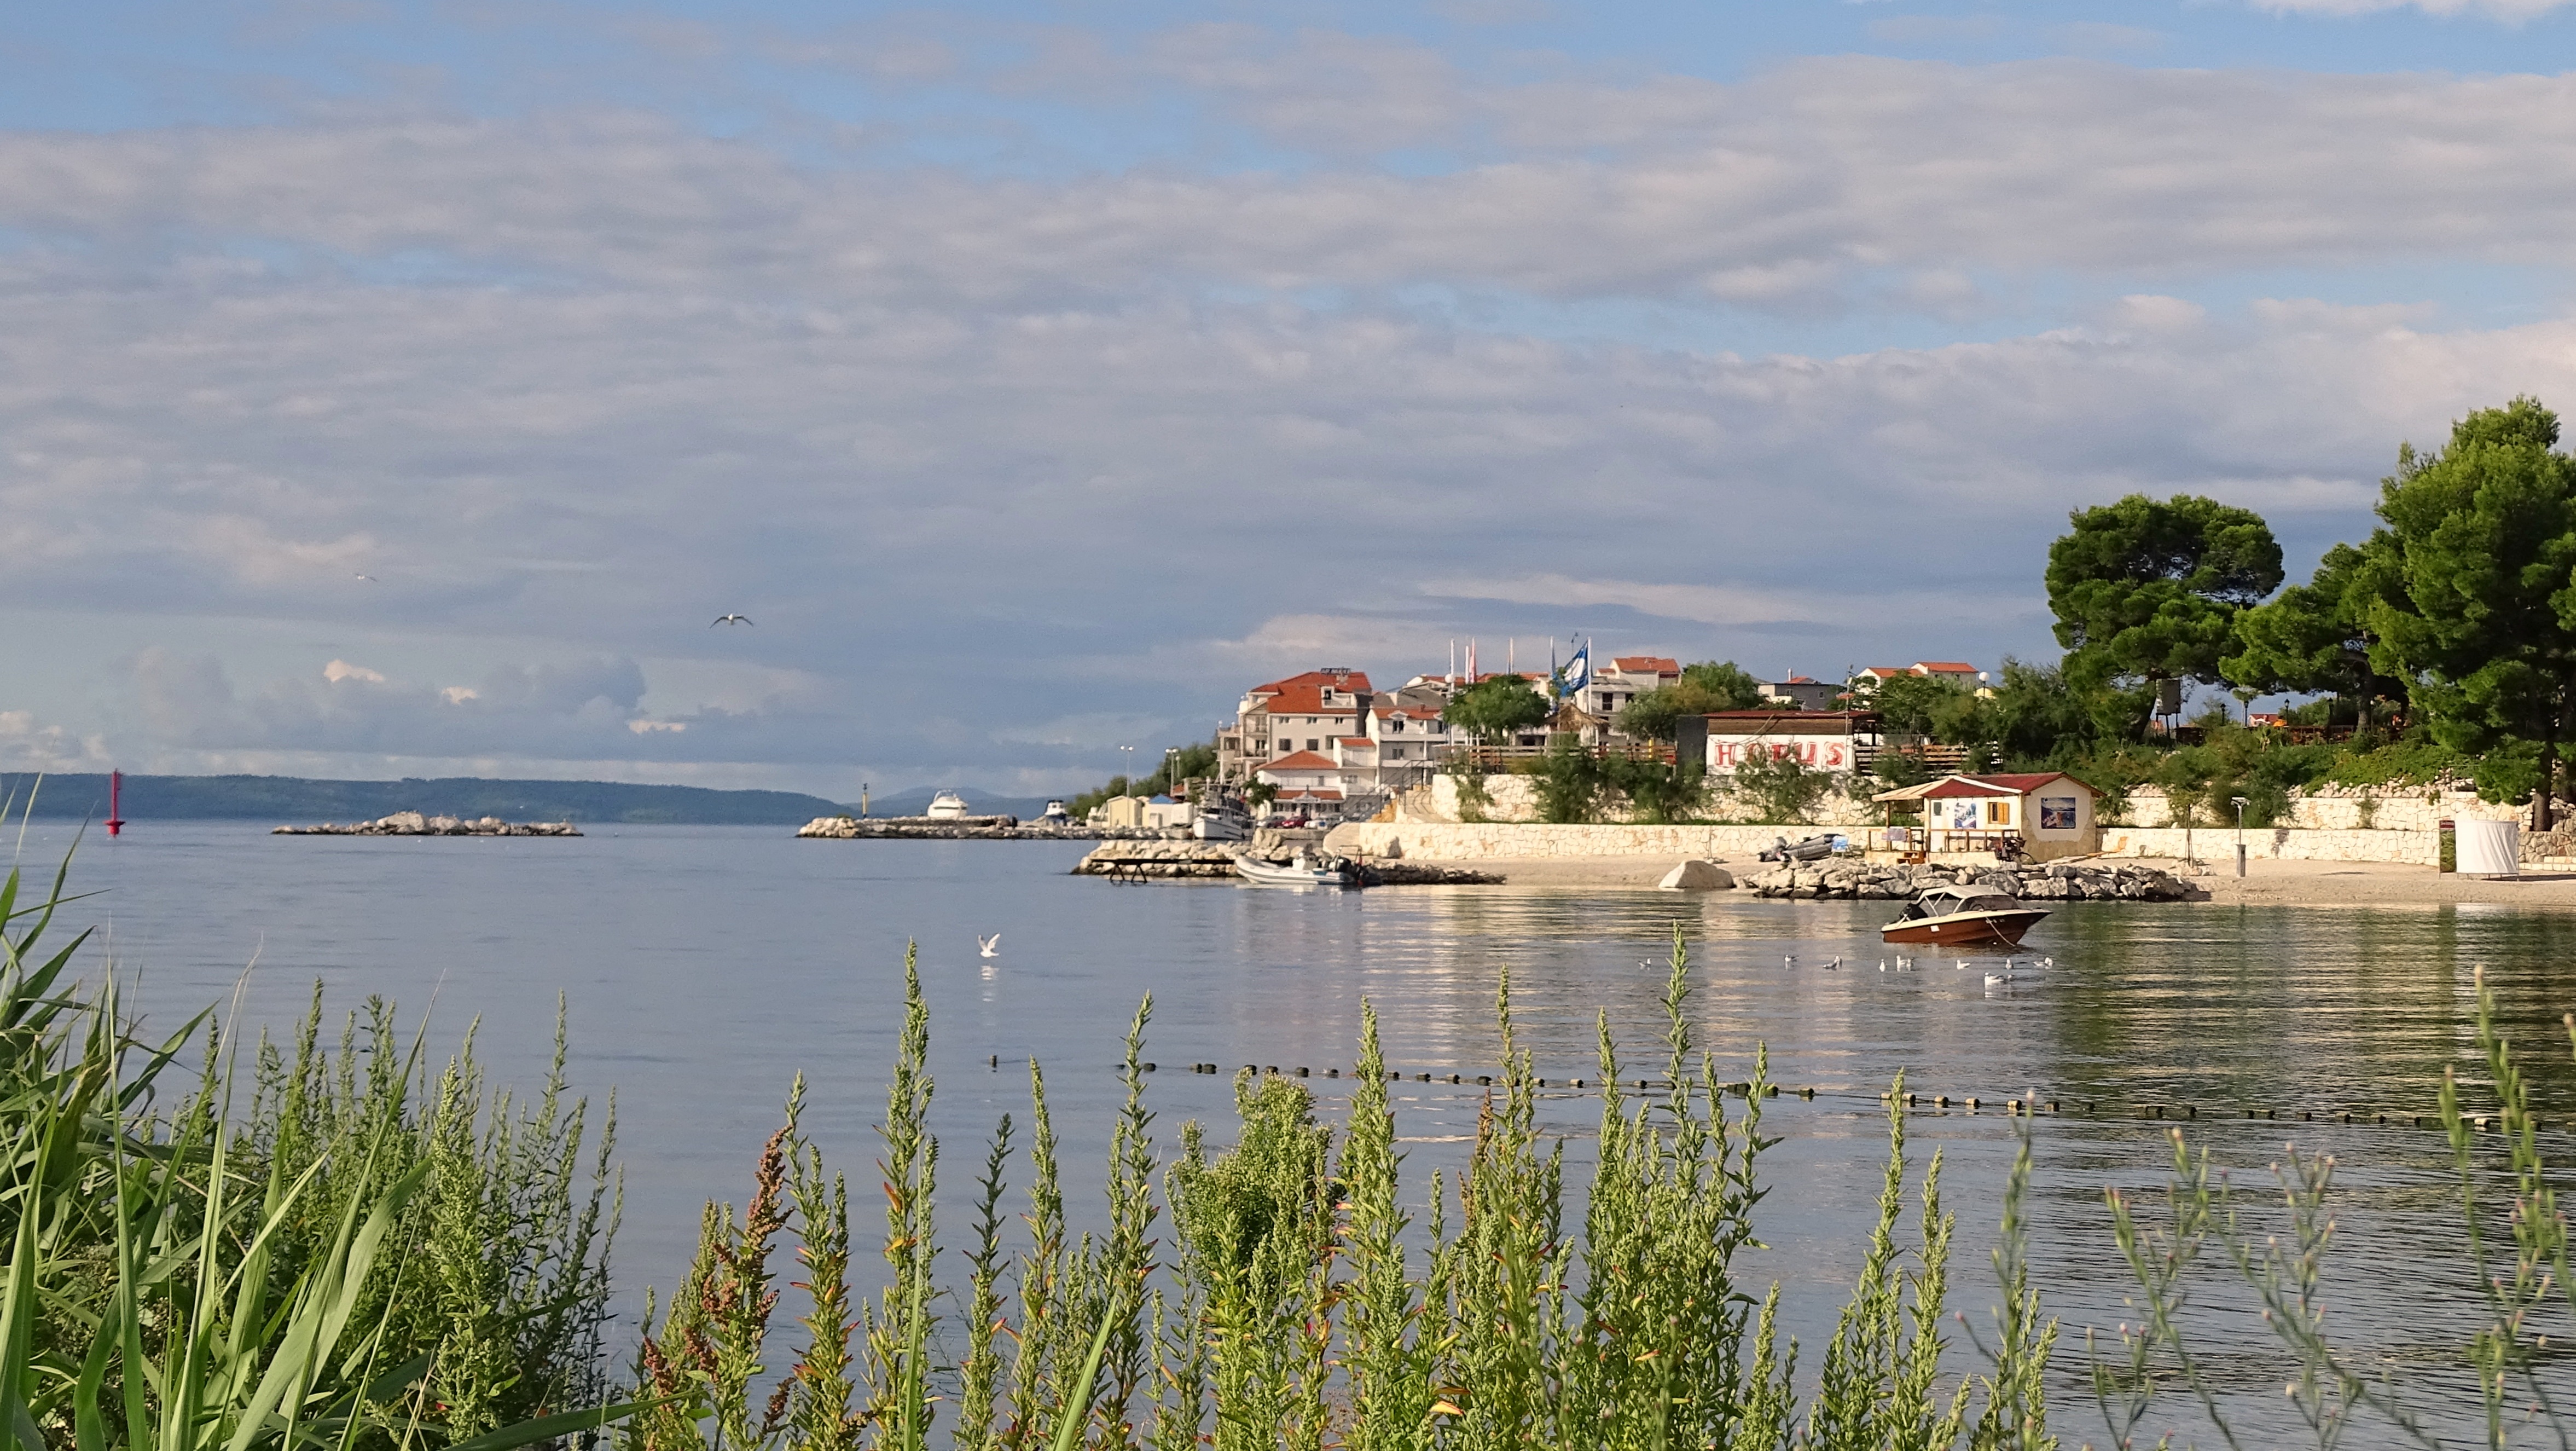
sea, coast, water, dock, boat, shore, lake, river, vacation, cove, mediterranean, vehicle, bay, harbor, reservoir, waterway, body of water, croatia, booked, dalmatia, stobric